Gabriela, giros del destino

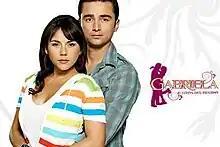

Gabriela, giros del destino (Gabriela, Turns of Destiny) is a 2009 Colombian telenovela produced and broadcast by Caracol TV. Before its release, it was known as "Nadie rueda como Gabriela Rueda".